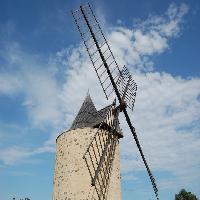
Weather: sun or clear